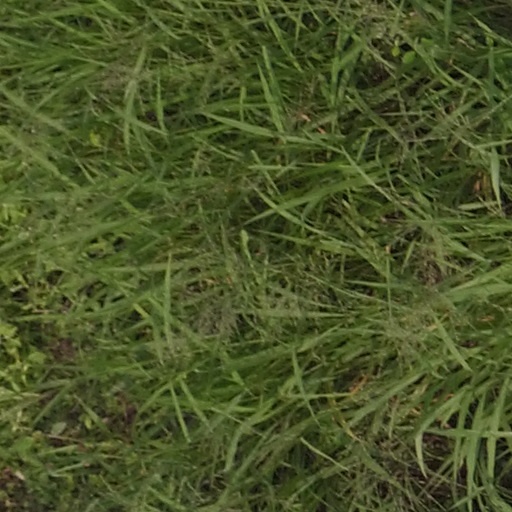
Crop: maize; corn